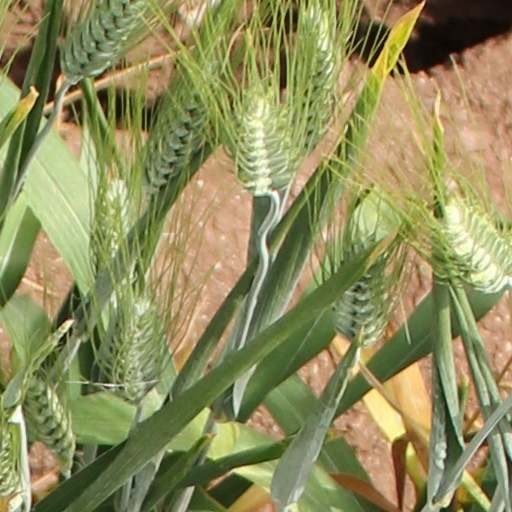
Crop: wheat